World Cricket Tsunami Appeal

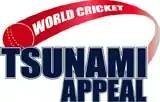
World Cricket Tsunami Appeal logo.

The World Cricket Tsunami Appeal was an effort by the International Cricket Council to raise funds to support the humanitarian relief efforts following the Indian Ocean tsunami of 26 December 2004. It was scheduled to be held over two games but was reduced to one due to an over-crowded international playing schedule and concerns for players' health playing in the April heat in Kolkata. The match was played at the Melbourne Cricket Ground on 10 January 2005.